Photograph manipulation

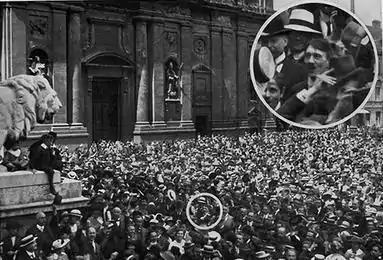
A photograph by Heinrich Hoffmann was manipulated to show Adolf Hitler celebrating the outbreak of World War I in Munich.

Photo manipulation dates back to some of the earliest photographs captured on glass and tin plates during the 19th century. The practice began not long after the creation of the first photograph (1825) by Joseph Nicéphore Niépce who developed heliography and made the first photographic print from a photoengraved printing plate. Traditional photographic prints can be altered using various methods and techniques that involve manipulation directly to the print, such as retouching with ink, paint, airbrushing, or scratching Polaroids during developing (Polaroid art). Negatives can be manipulated while still in the camera using double-exposure techniques, or in the darkroom by piecing photos or negatives together. Some darkroom manipulations involved techniques such as bleaching to artfully lighten or totally wash out parts of the photograph, hand coloring for aesthetic purposes, or mimicking a fine art painting.